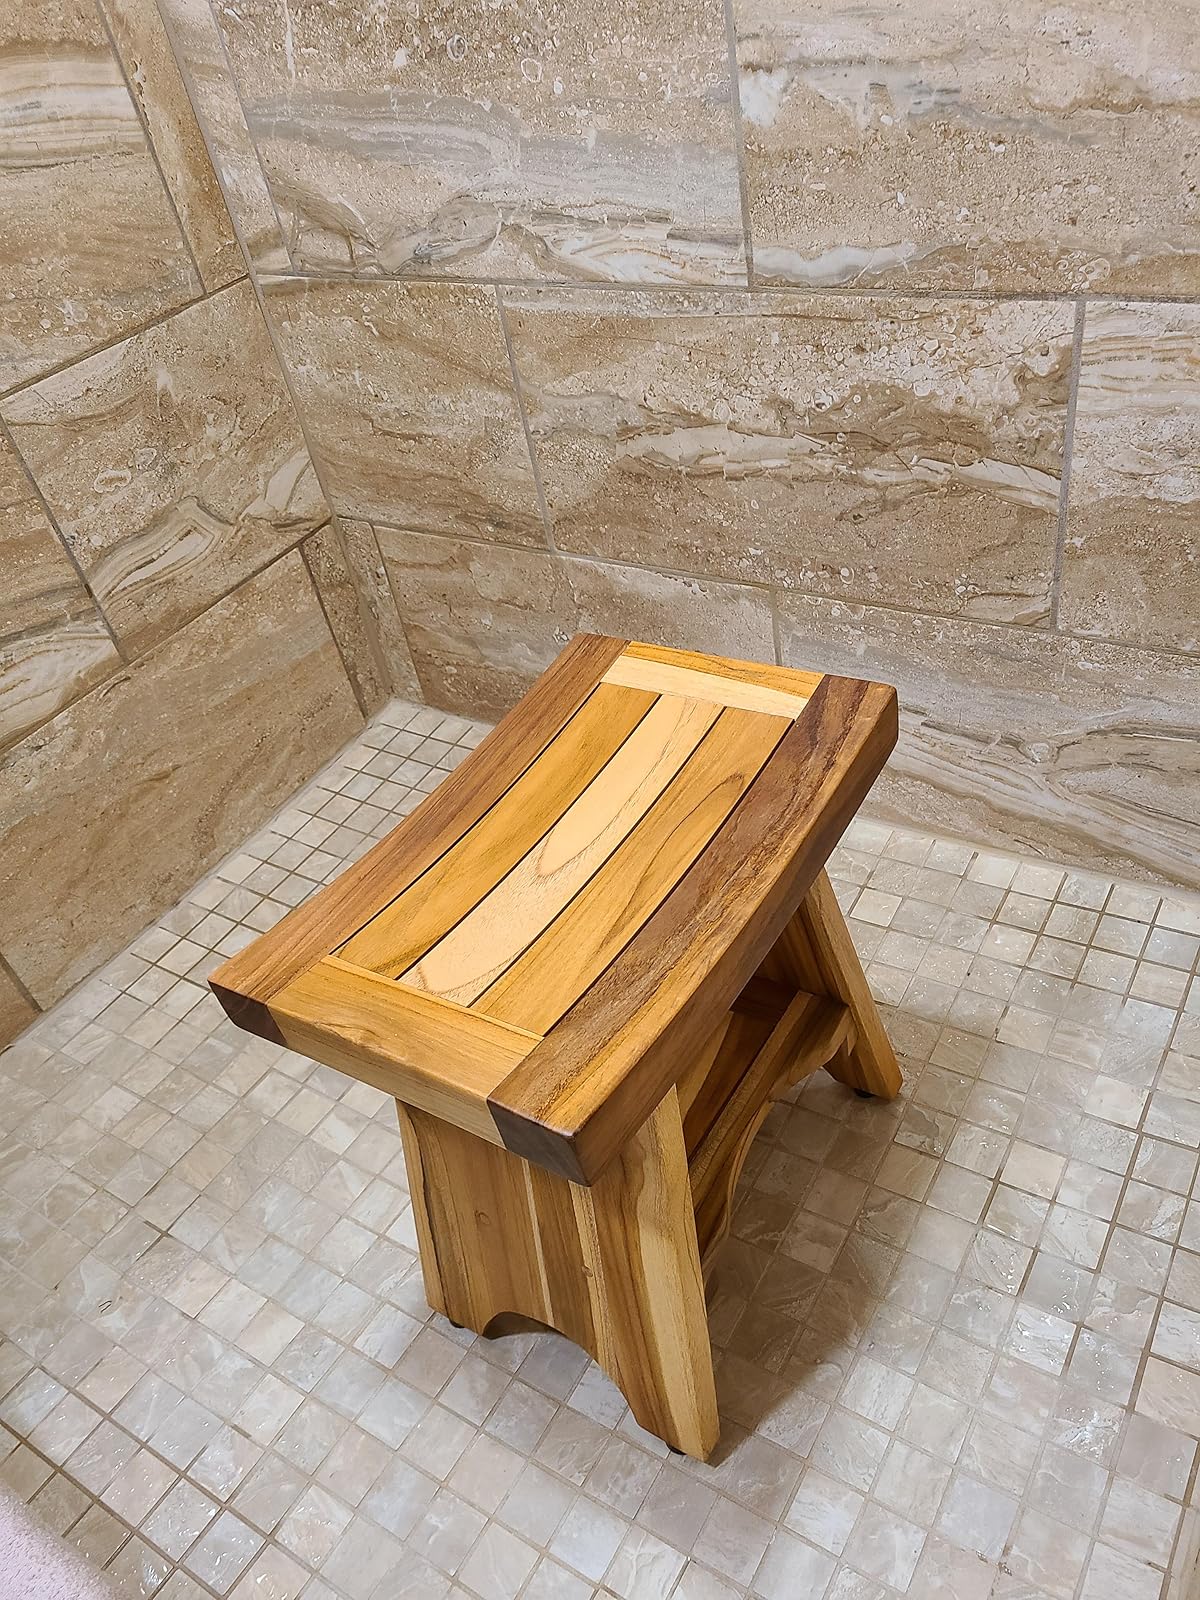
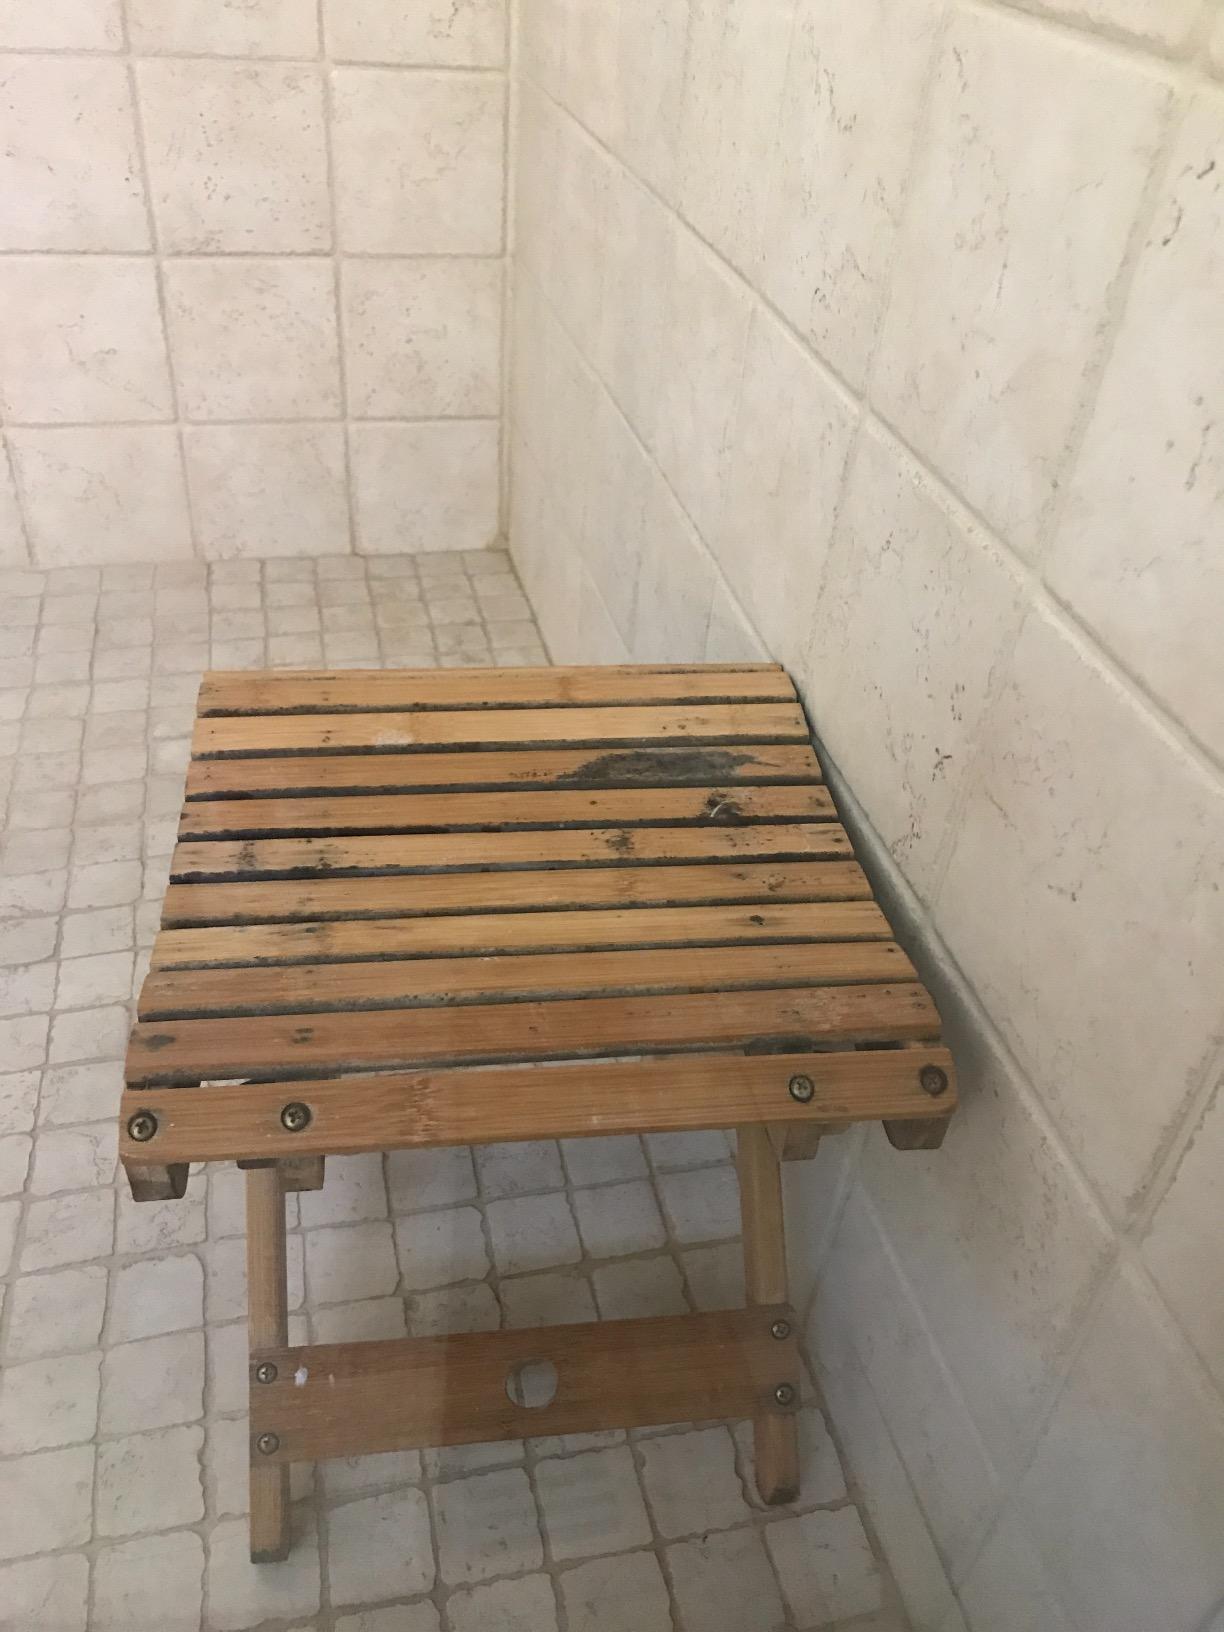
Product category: stool
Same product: no